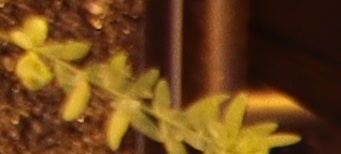
Label: Flax